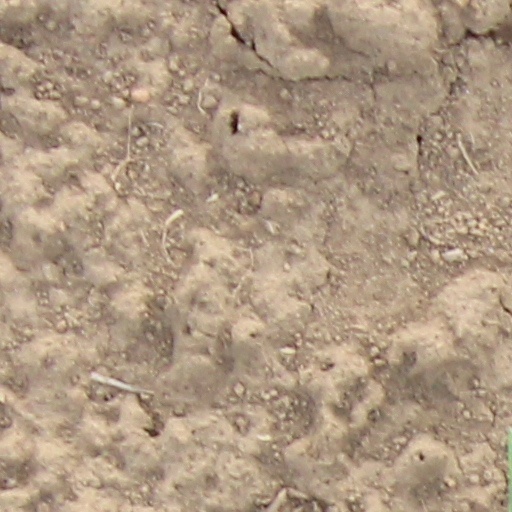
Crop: wheat